Will Mellor

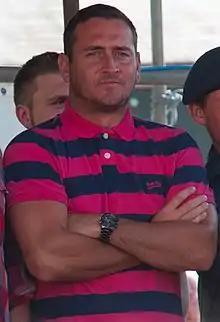
Mellor in 2012

William Mellor (born 3 April 1976) is an English actor and singer. He is known for his roles as Jambo Bolton in "Hollyoaks", Gaz Wilkinson in "Two Pints of Lager and a Packet of Crisps", Warren Stamp in EastEnders, DC Spike Tanner in "No Offence", Steve Connolly in "Broadchurch", Georgie in "Barking!" and Ollie Curry in "White Van Man". He appeared in the ITV soap opera "Coronation Street" as Harvey Gaskell (2021–2022, 2024). In 2024, he appeared as sub-postmaster Lee Castleton in the ITV drama "Mr Bates vs The Post Office", about the British Post Office scandal.